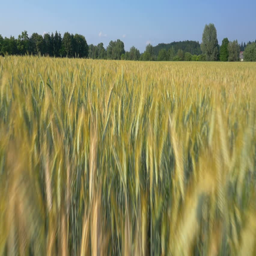
aerial - low flight over green wheat field with panoramic view at the end